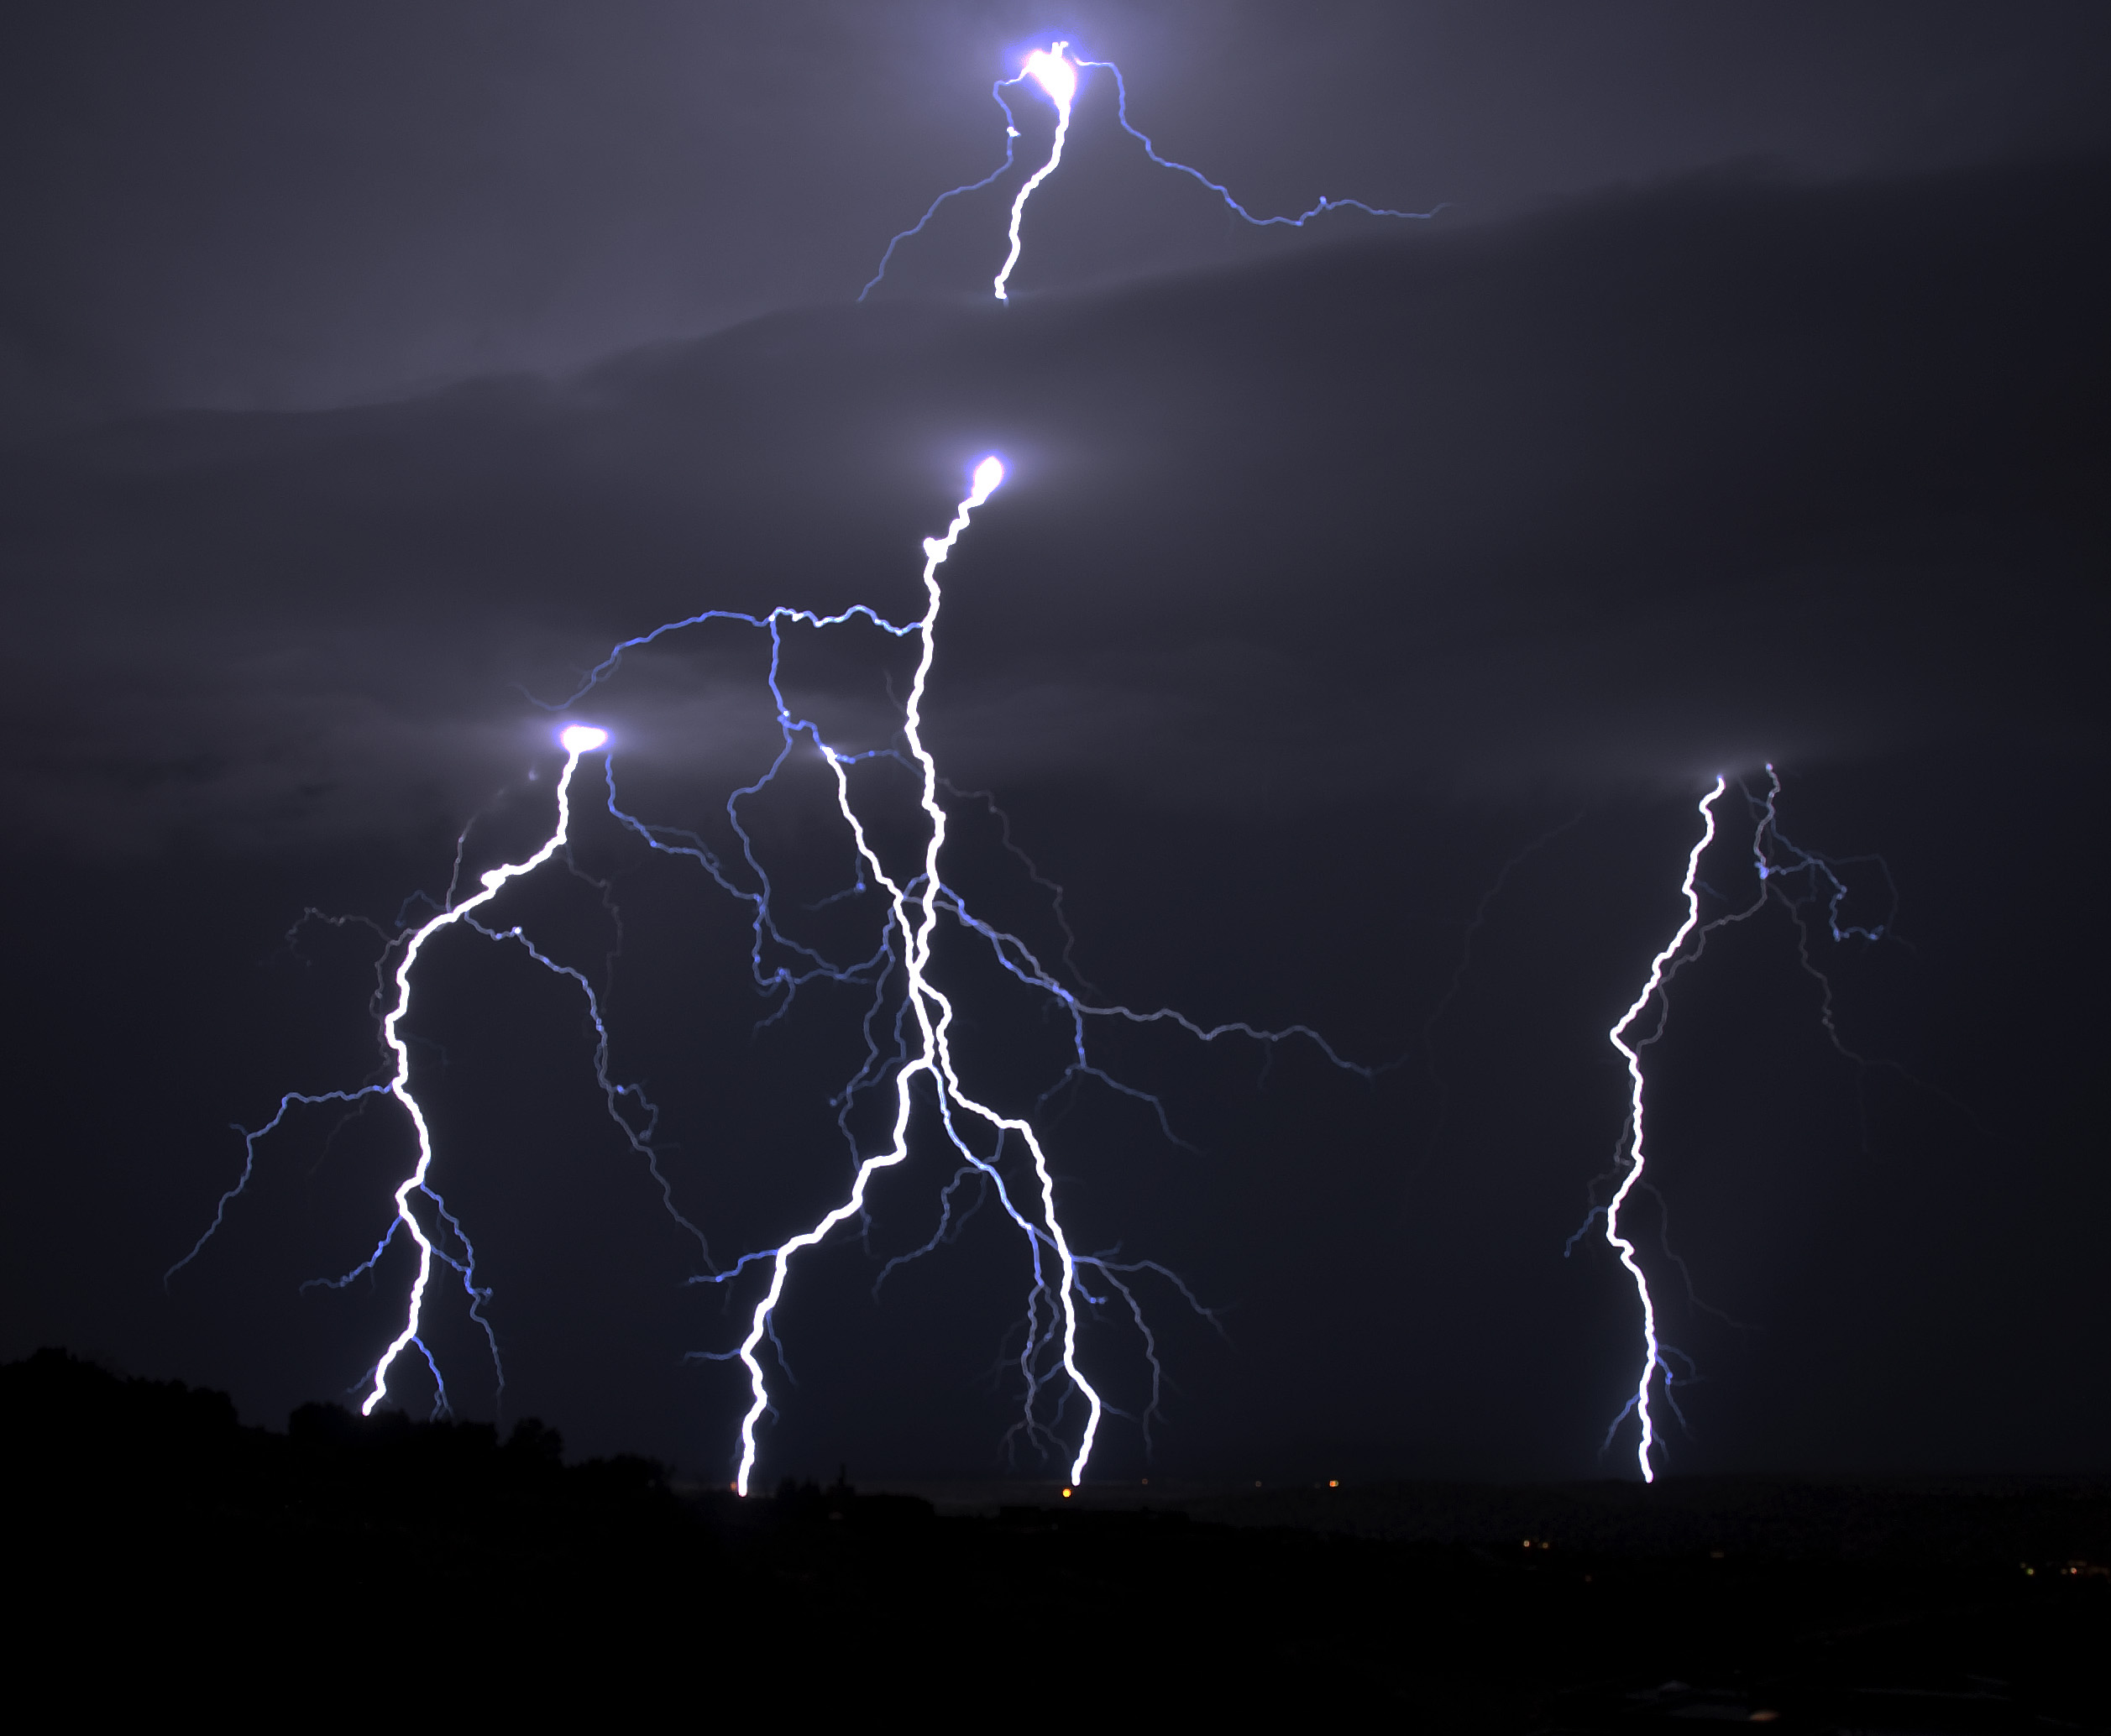
night, darkness, electricity, lightning, thunder, thunderstorm, photocontesttnc09